Haji Piyada

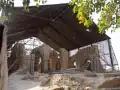
View of the site in 2016

The mosque was severely damaged by earthquakes over time, possibly as soon as the year 819. All of the mosque's domes have since collapsed. The site was listed on the World Monuments Fund's 2006 World Monuments Watch list of 100 Most Endangered Sites. Prior to this, a metal roof had already been erected over the ruins of the mosque to protect it from the elements, as the structure is vulnerable to erosion.